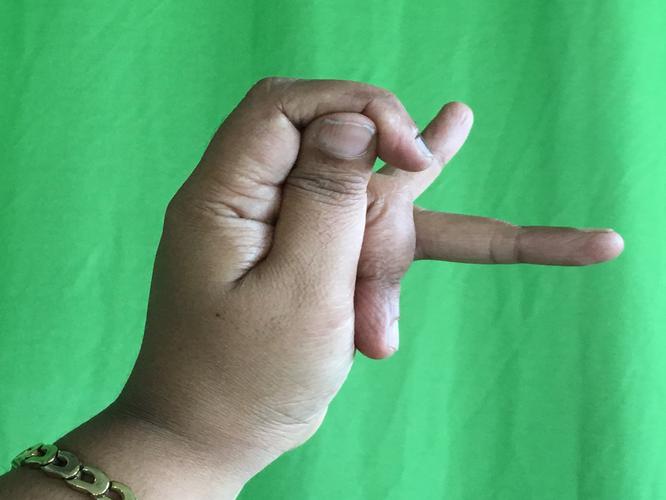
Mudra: Katakamukha_3
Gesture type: single_hand